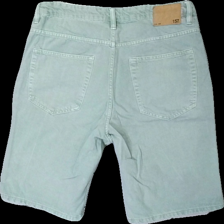
View: back
Type: Shorts
Category: Men
Brand: Lager 157
Colors: Green
Material: 100% cotton
Cut: Regular
Size: L
Season: Summer
Trend: Denim
Stains: Major
Damage: fläckar
Damage location: bottom right
Damage 2 location: bottom center
Price range: <50
Recommended usage: Export
Description: gröna jeans shorts